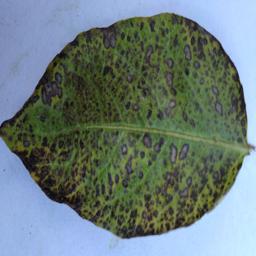
Etiqueta: Tizon_Temprano